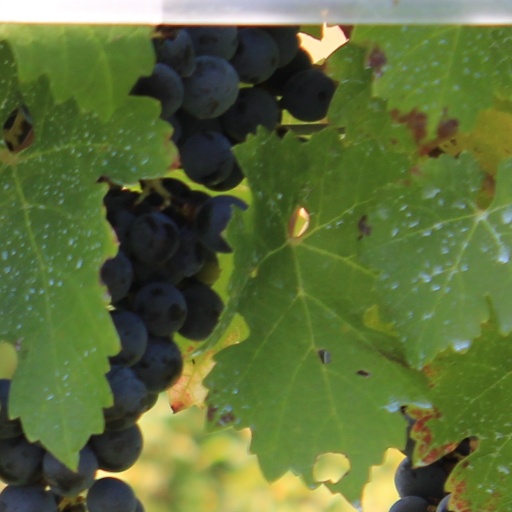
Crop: grape